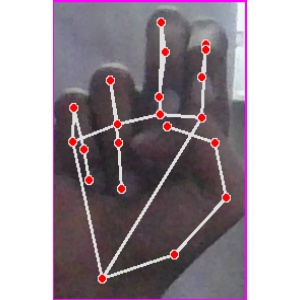
अक्षर: ह